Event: Nepal Earthquake
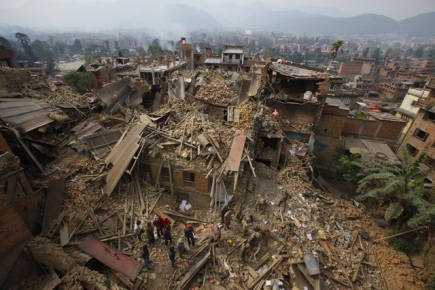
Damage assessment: damage